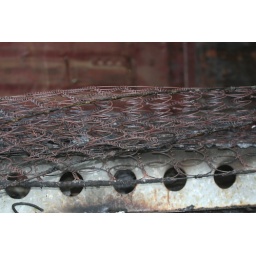
Box spring in railroad box car